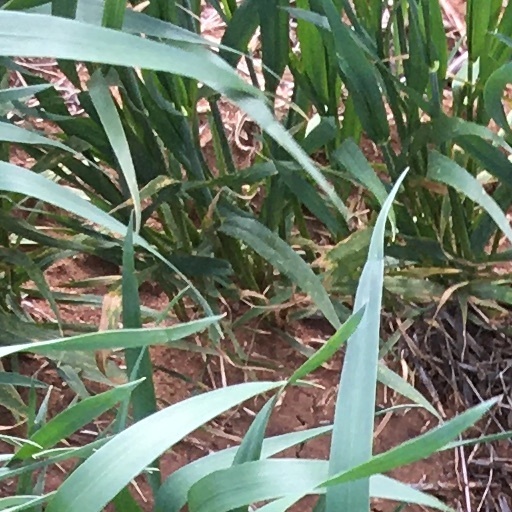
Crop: wheat